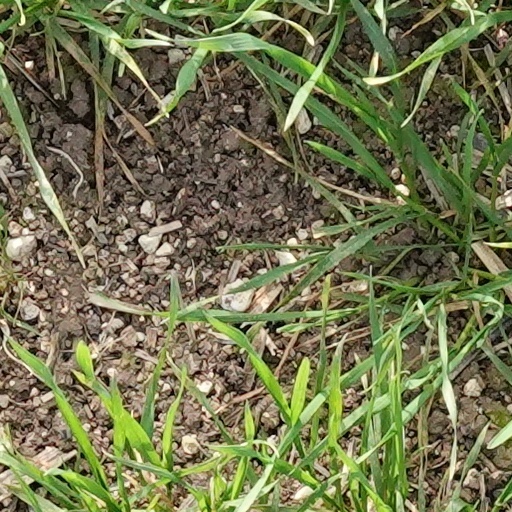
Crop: wheat